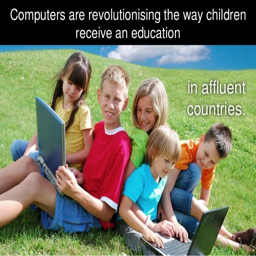
computers are revolutionising the way children receive an education in affluent countries .